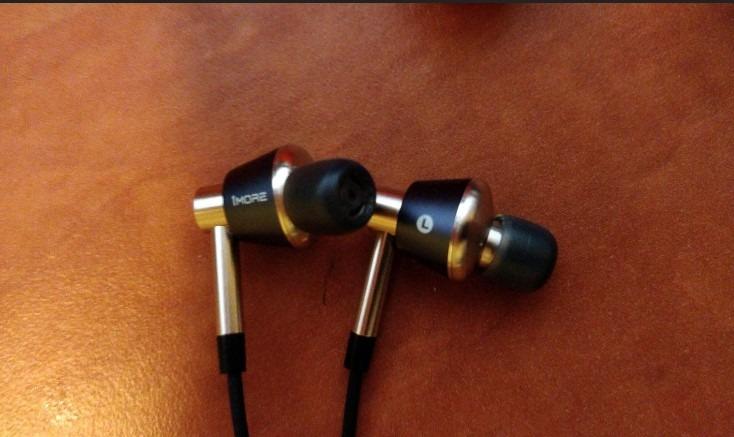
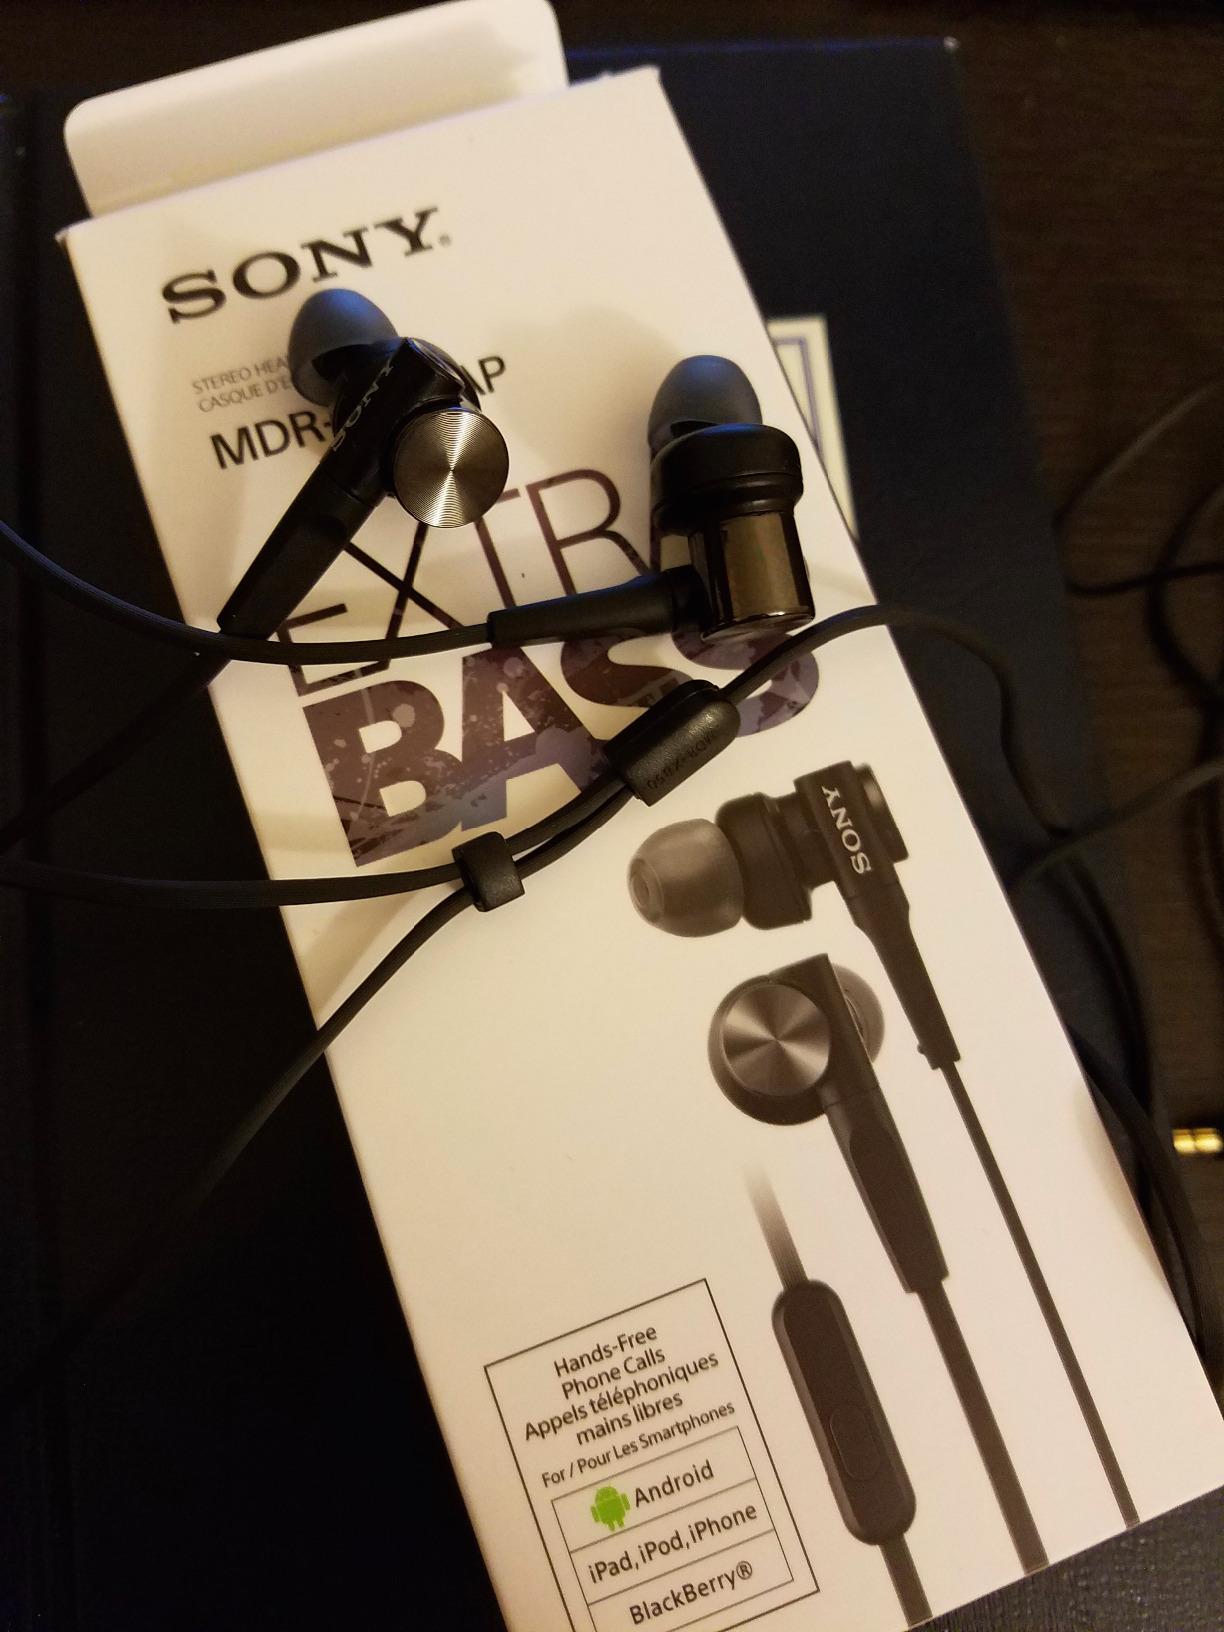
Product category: headphones
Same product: no